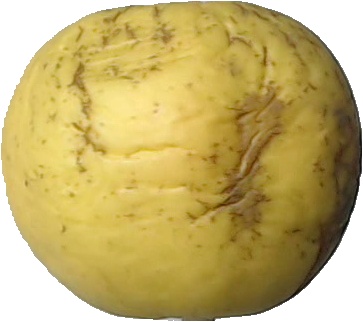
Label: apple_golden_1